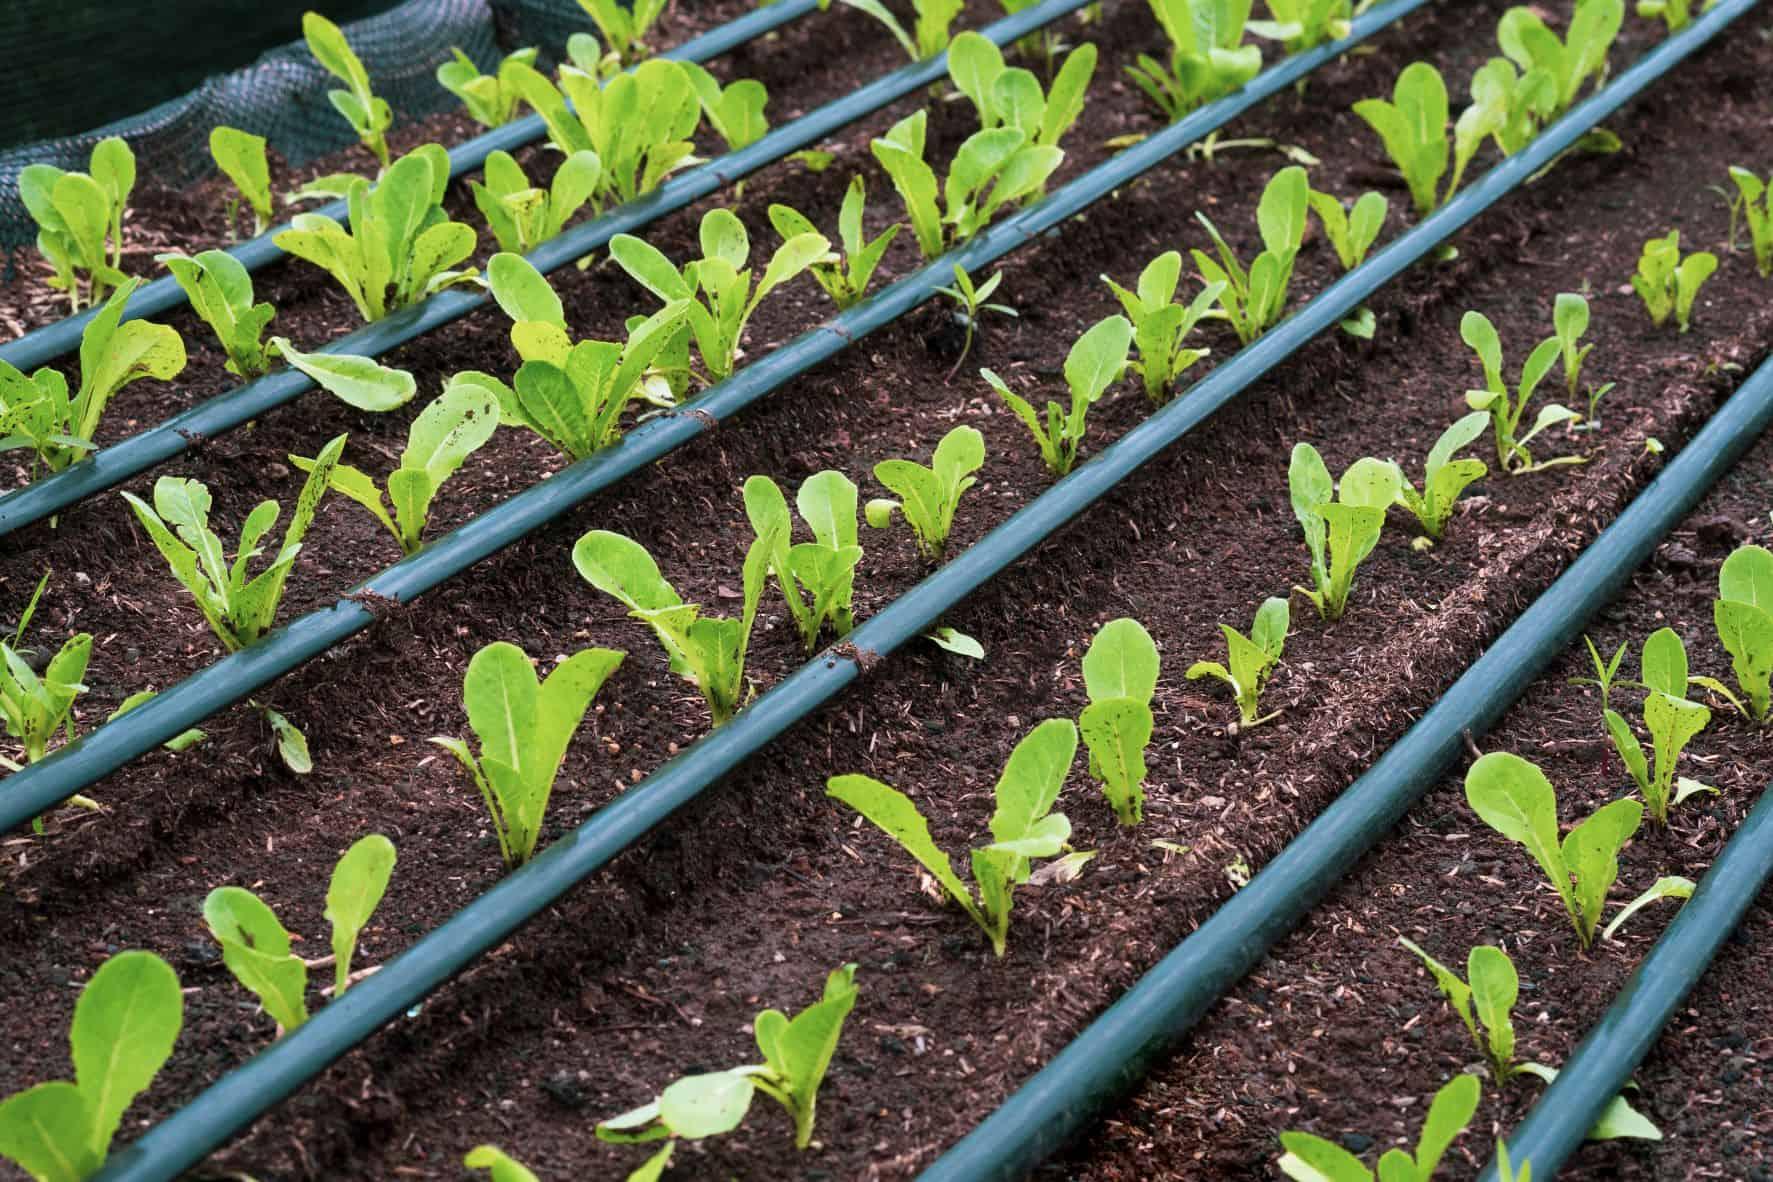
Kilimo cha kuzalisha mbegu bora kinaonekana kwa ustadi kupitia mimea ya kijani kibichi iliyopangwa kwa hatua sahihi, kila mche ukiwa na nafasi ya kutosha kwa ajili ya kukua vizuri. Miche hiyo imepandwa kwenye udongo mweusi wenye rutuba, na pembeni kuna mipira ya maji inayosaidia umwagiliaji wa uhakika.